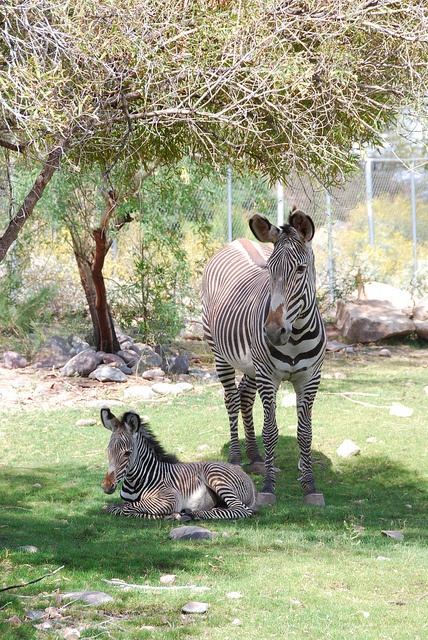
A couple of zebra laying and standing in a field.
Two zebras with one standing and the other laying in the grass.
A couple of zebra standing next to each other on a green field.
Two zebras laying down underneath a tree together.
One zebra is sitting and one is standing.